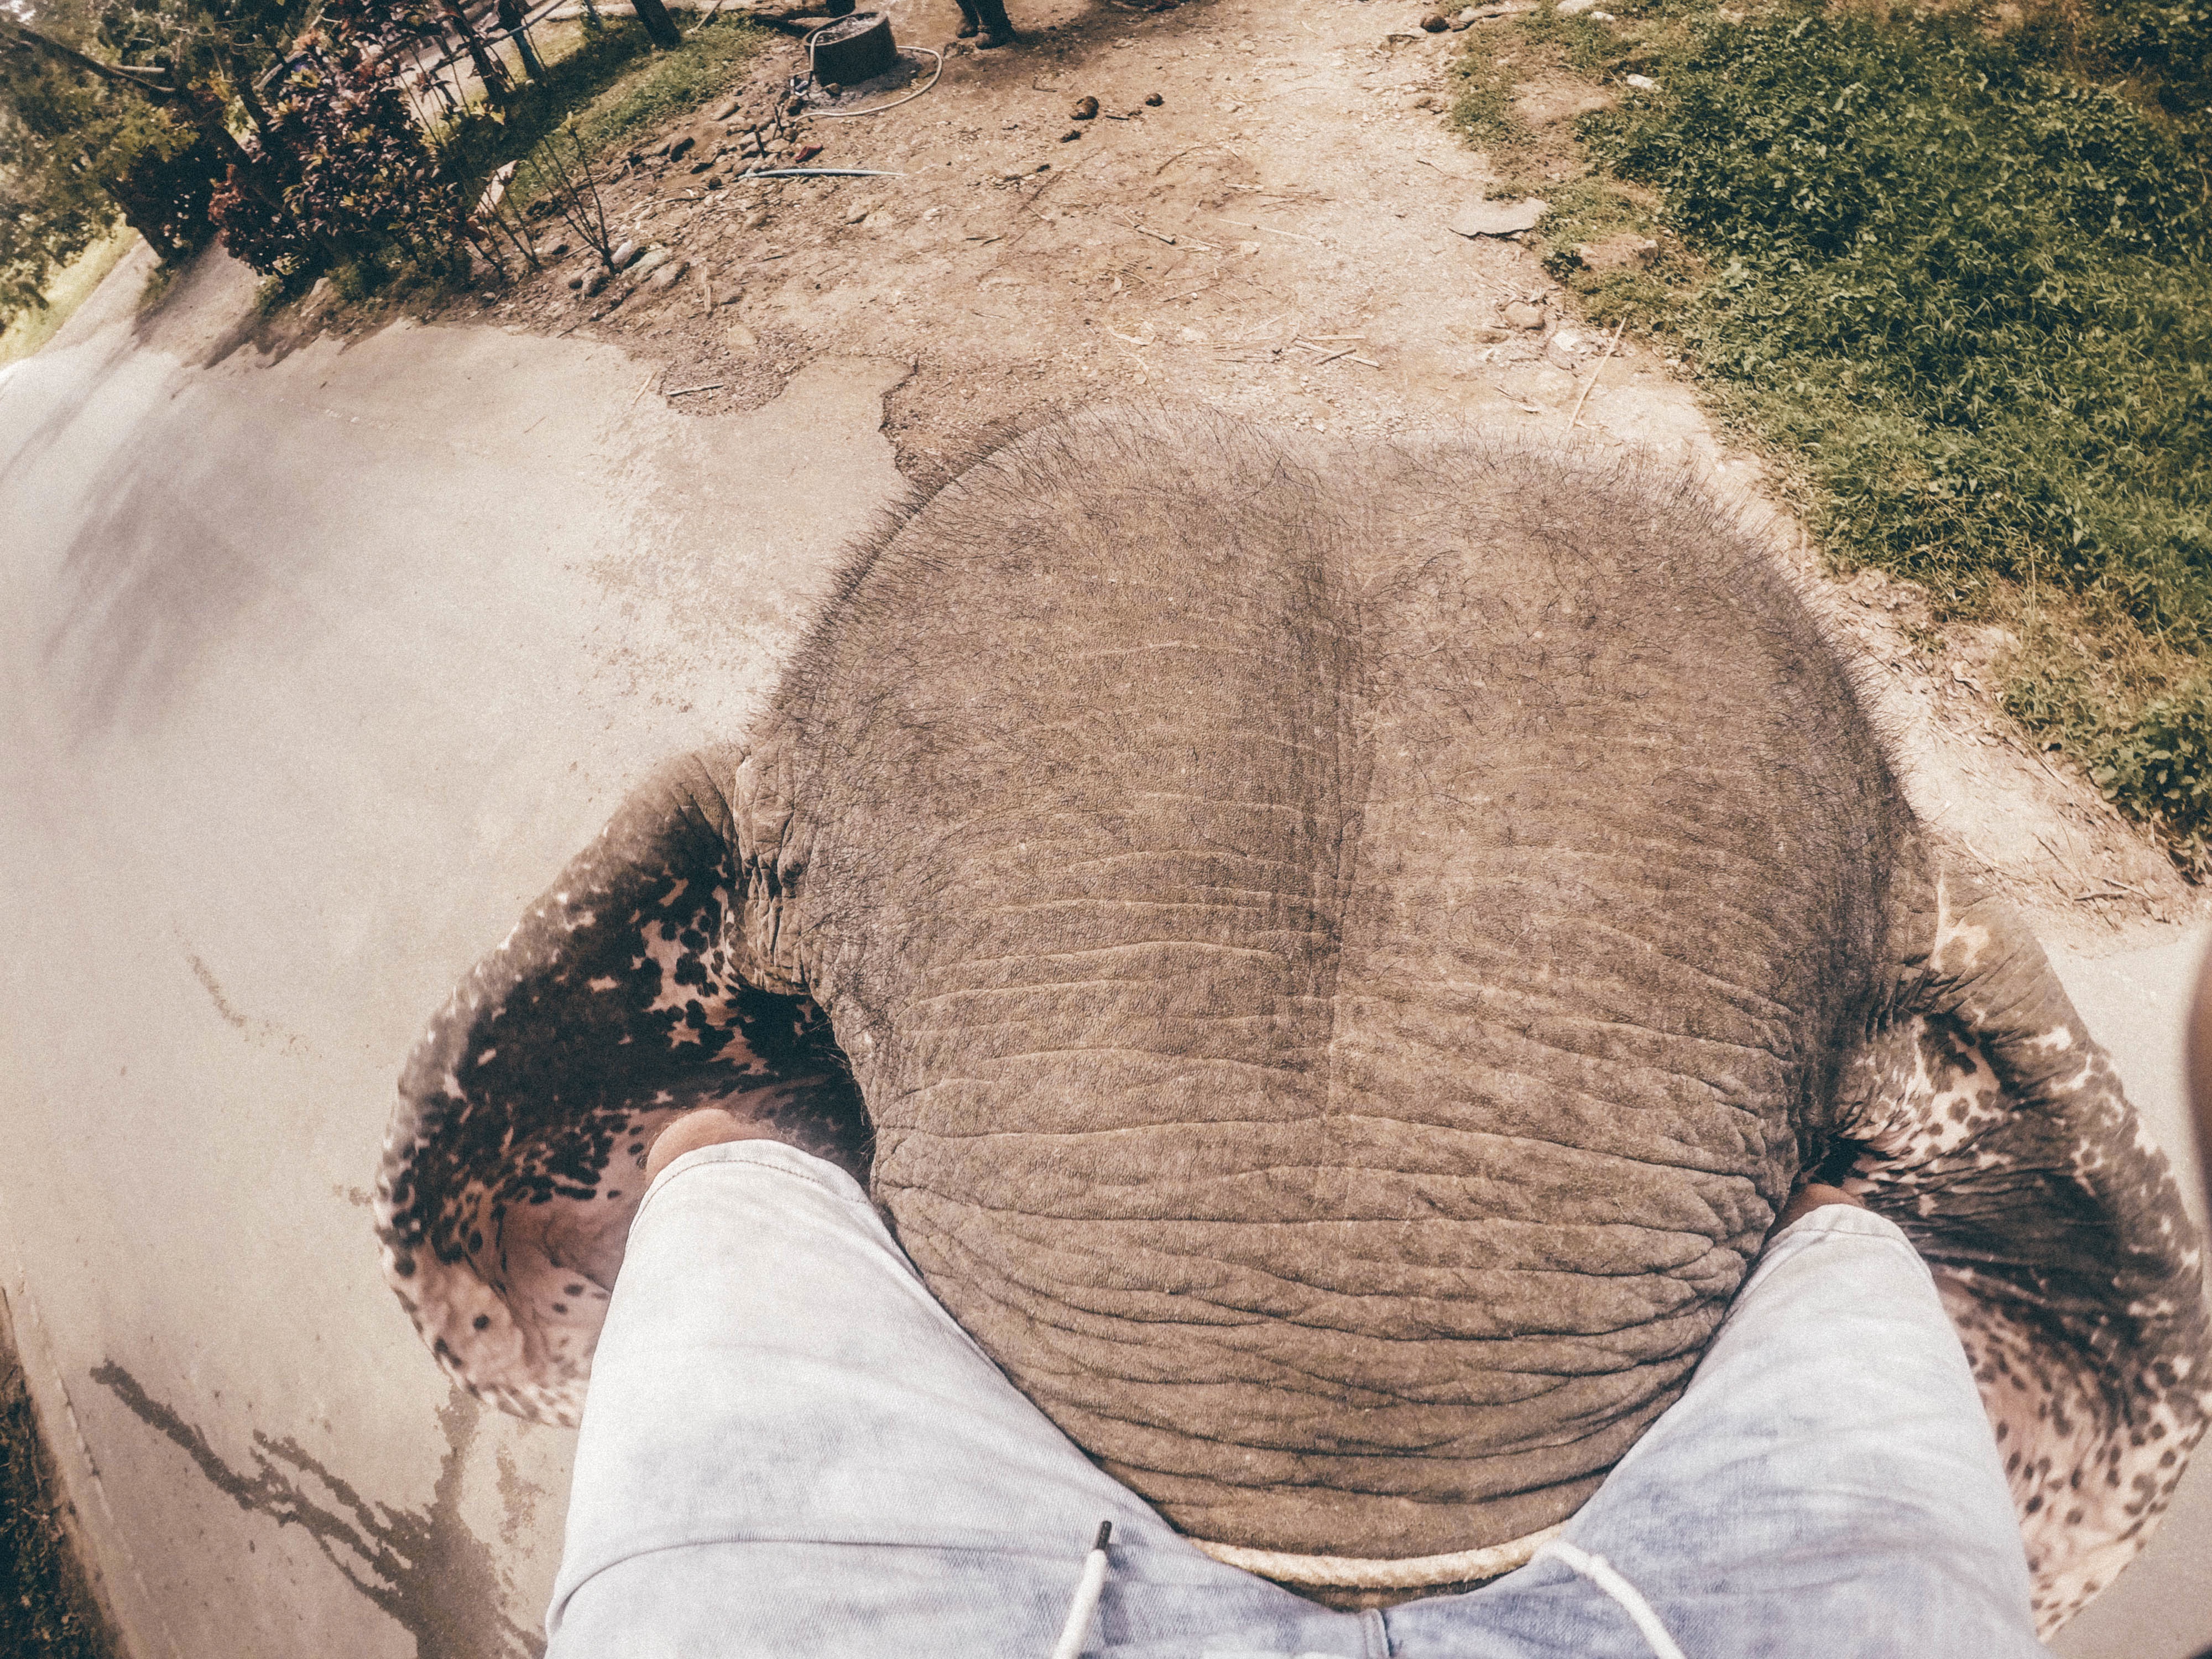
rock, girl, eye, vertebrate